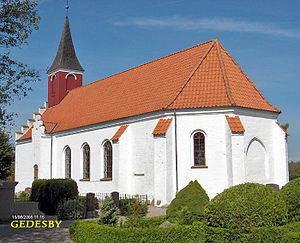
Gedesby Kirke
Gedesby Kirke
fra sydøst
Gedesby Kirke ligger i Gedesby ca. 19 km S for Nykøbing Falster.